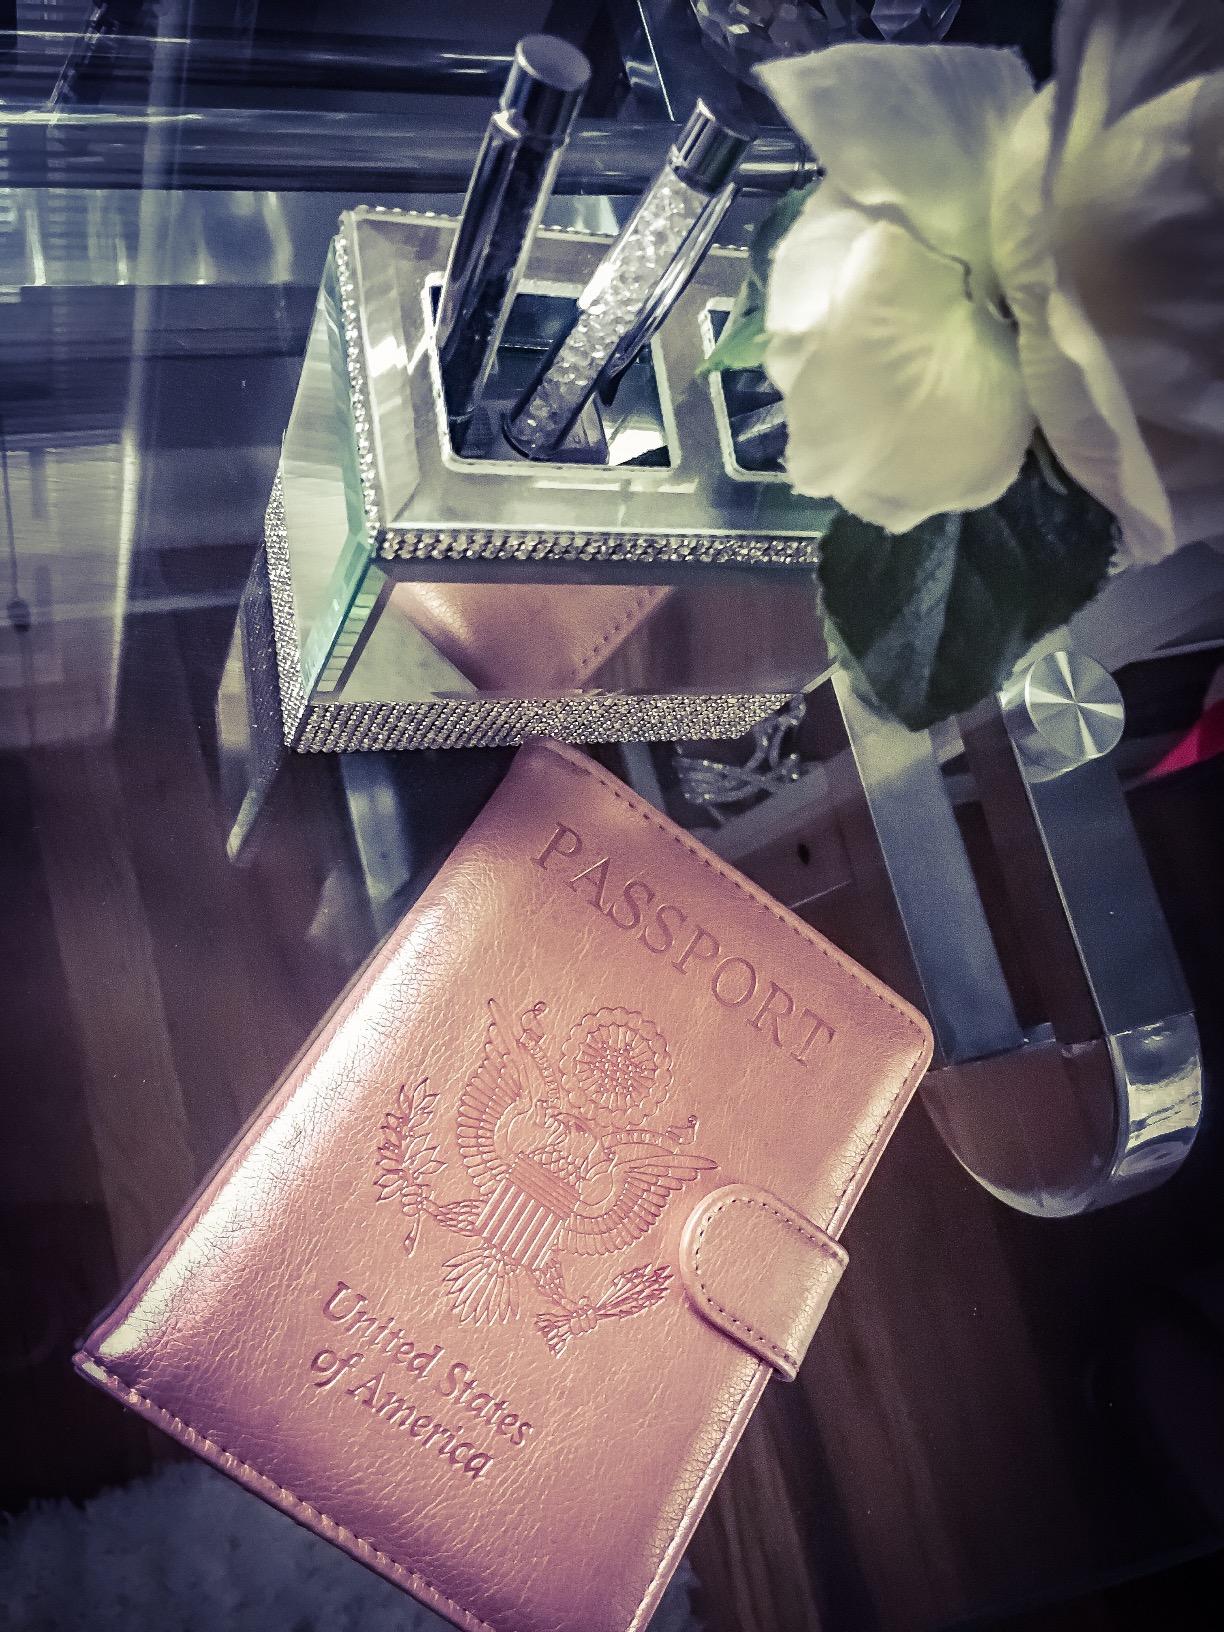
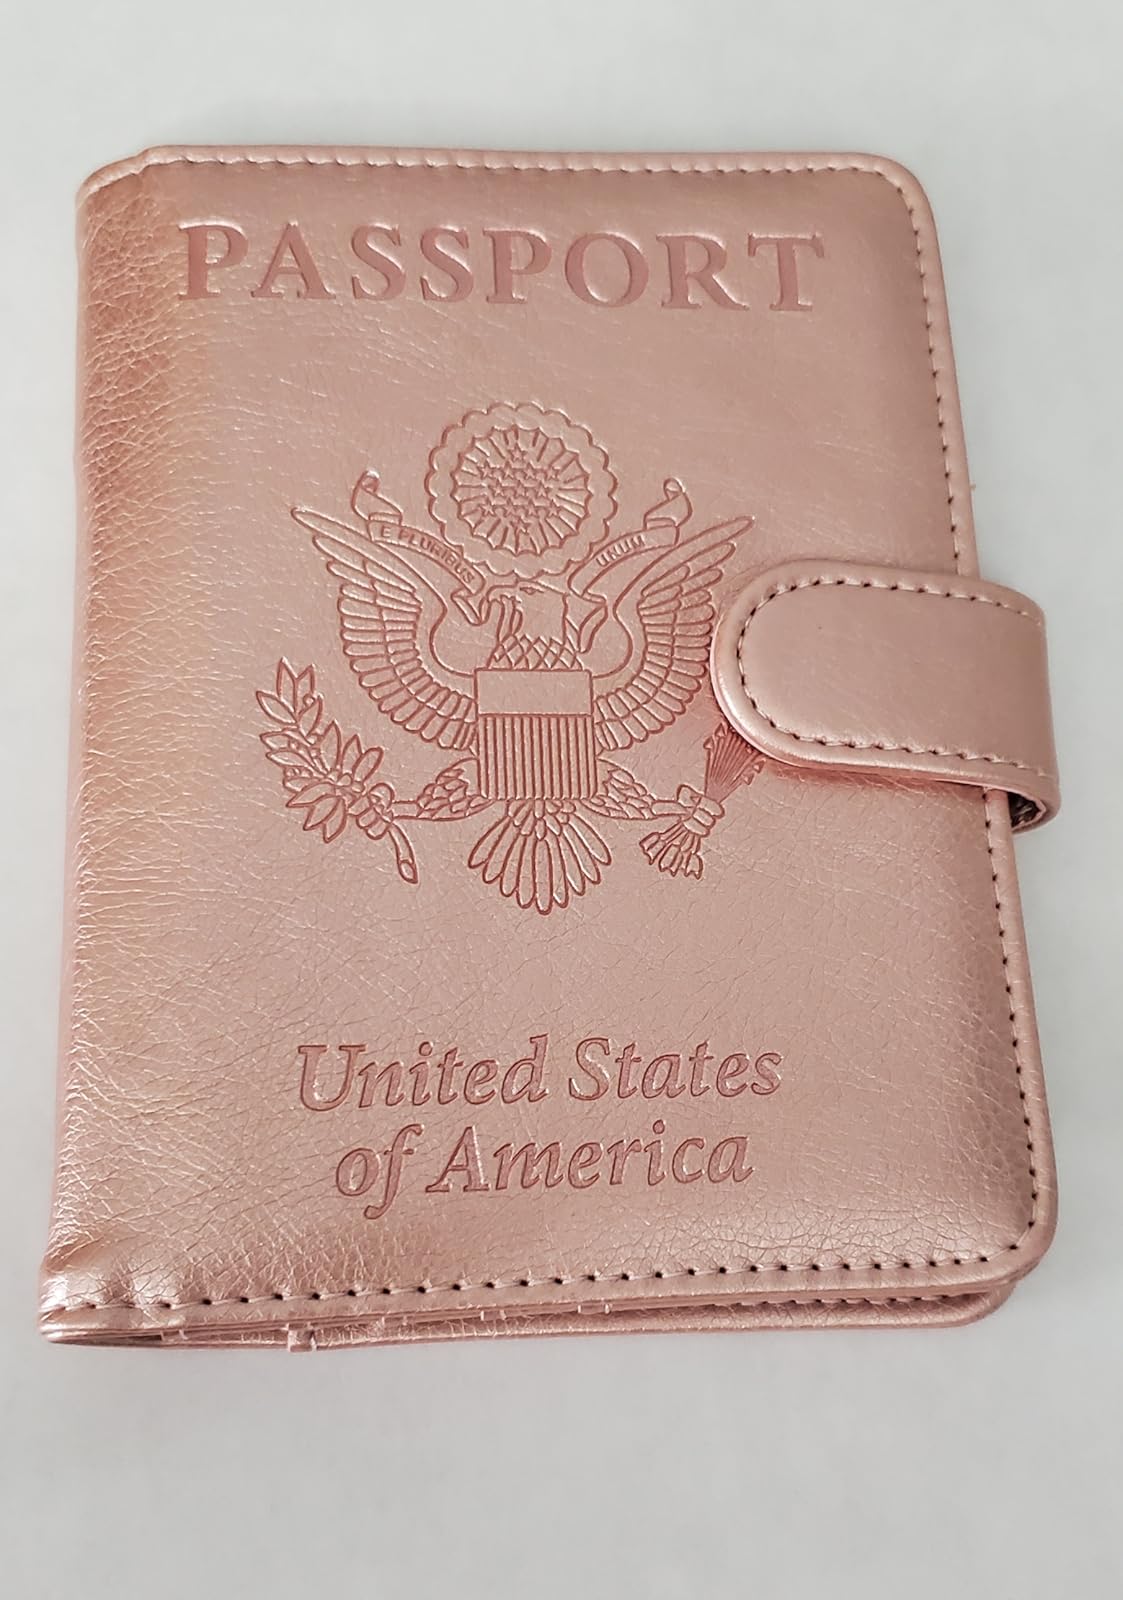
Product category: accessories_wallet
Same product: yes